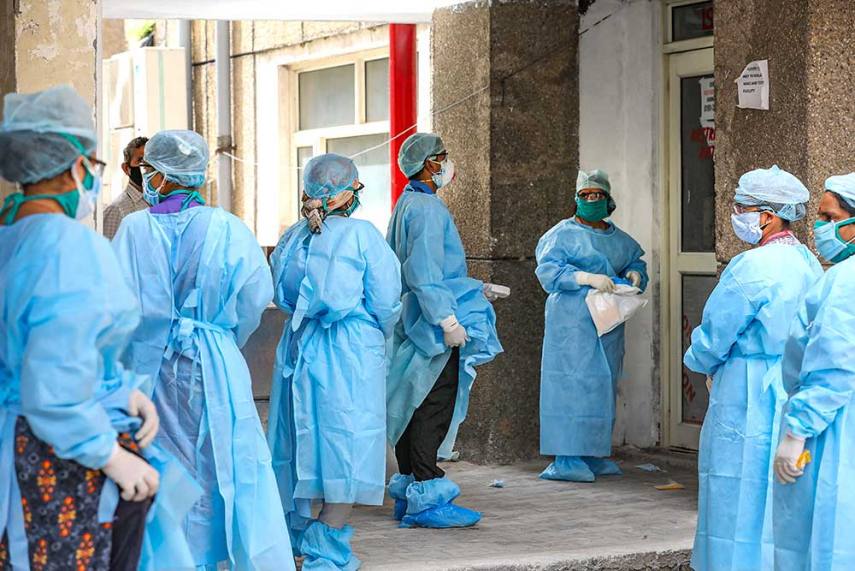
Objects detected:
Mask
Mask
Mask
Goggles
Goggles
Goggles
Goggles
Gloves
Gloves
Gloves
Gloves
Gloves
Gloves
Gloves
Coverall
Coverall
Coverall
Coverall
Coverall
Coverall
Coverall